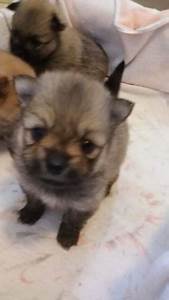
Label: cane